Coronation Gospels

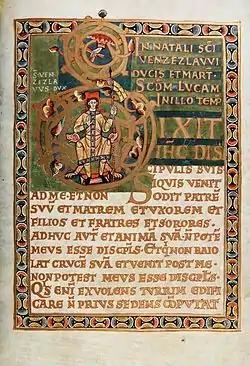
The new Bohemian monarchy uses the crowning haloed Hand of God in the Coronation Gospels of Vratislav II.

A number of medieval illuminated manuscript Gospel books are called the Coronation Gospels, meaning they have, at least by tradition, had a coronation oath sworn upon them at some point.